Louis Couperus

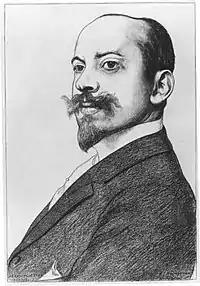
Louis Couperus in 1897, portrait by H. J. Haverman.

In 1894 an English translation was made by Alexander Teixeira de Mattos of "Majesteit"; reviewers were not satisfied, and in the Netherlands Couperus new novel "Wereldvrede" was seen by critics as a flat novel, intended for women. Apart from that Lodewijk van Deyssel wrote a review in which he asked Couperus to get lost ("De heer Couperus kan van mij ophoepelen"), and Couperus himself ended his editorship at "De Gids" (April 1895). In October 1895 Couperus and his wife travelled to Italy again, where they visited Venice; they stayed at a hotel near the Piazza San Marco, and Couperus studied the works of Tintoretto, Titian and Veronese. The next city they visited was Rome, where Couperus would receive a number of bad reviews of his book "Wereldvrede". In Rome he met Dutch sculptor Pier Pander and Dutch painter Pieter de Josselin de Jong. In March 1896 Couperus and his wife returned to the Netherlands. In 1896 "Hoge troeven" ("High Trumps") was published with a book cover designed by Hendrik Petrus Berlage, and in April 1896 Couperus started writing "Metamorfoze" ("Metamorphosis"). In September Couperus visited Johan Hendrik Ram in Zeist, where Ram stayed with his father. Couperus spoke with Ram about "Metamorfoze". That same year Couperus spend some time in Paris.